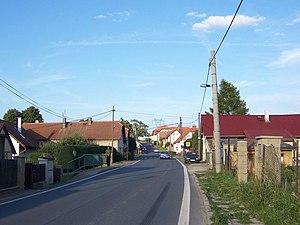
Zlatá est une commune du district de Prague-Est, dans la région de Bohême-Centrale, en République tchèque. Sa population s'élevait à 369 habitants en 2020.